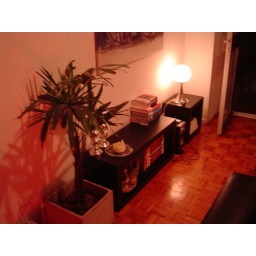
home in red